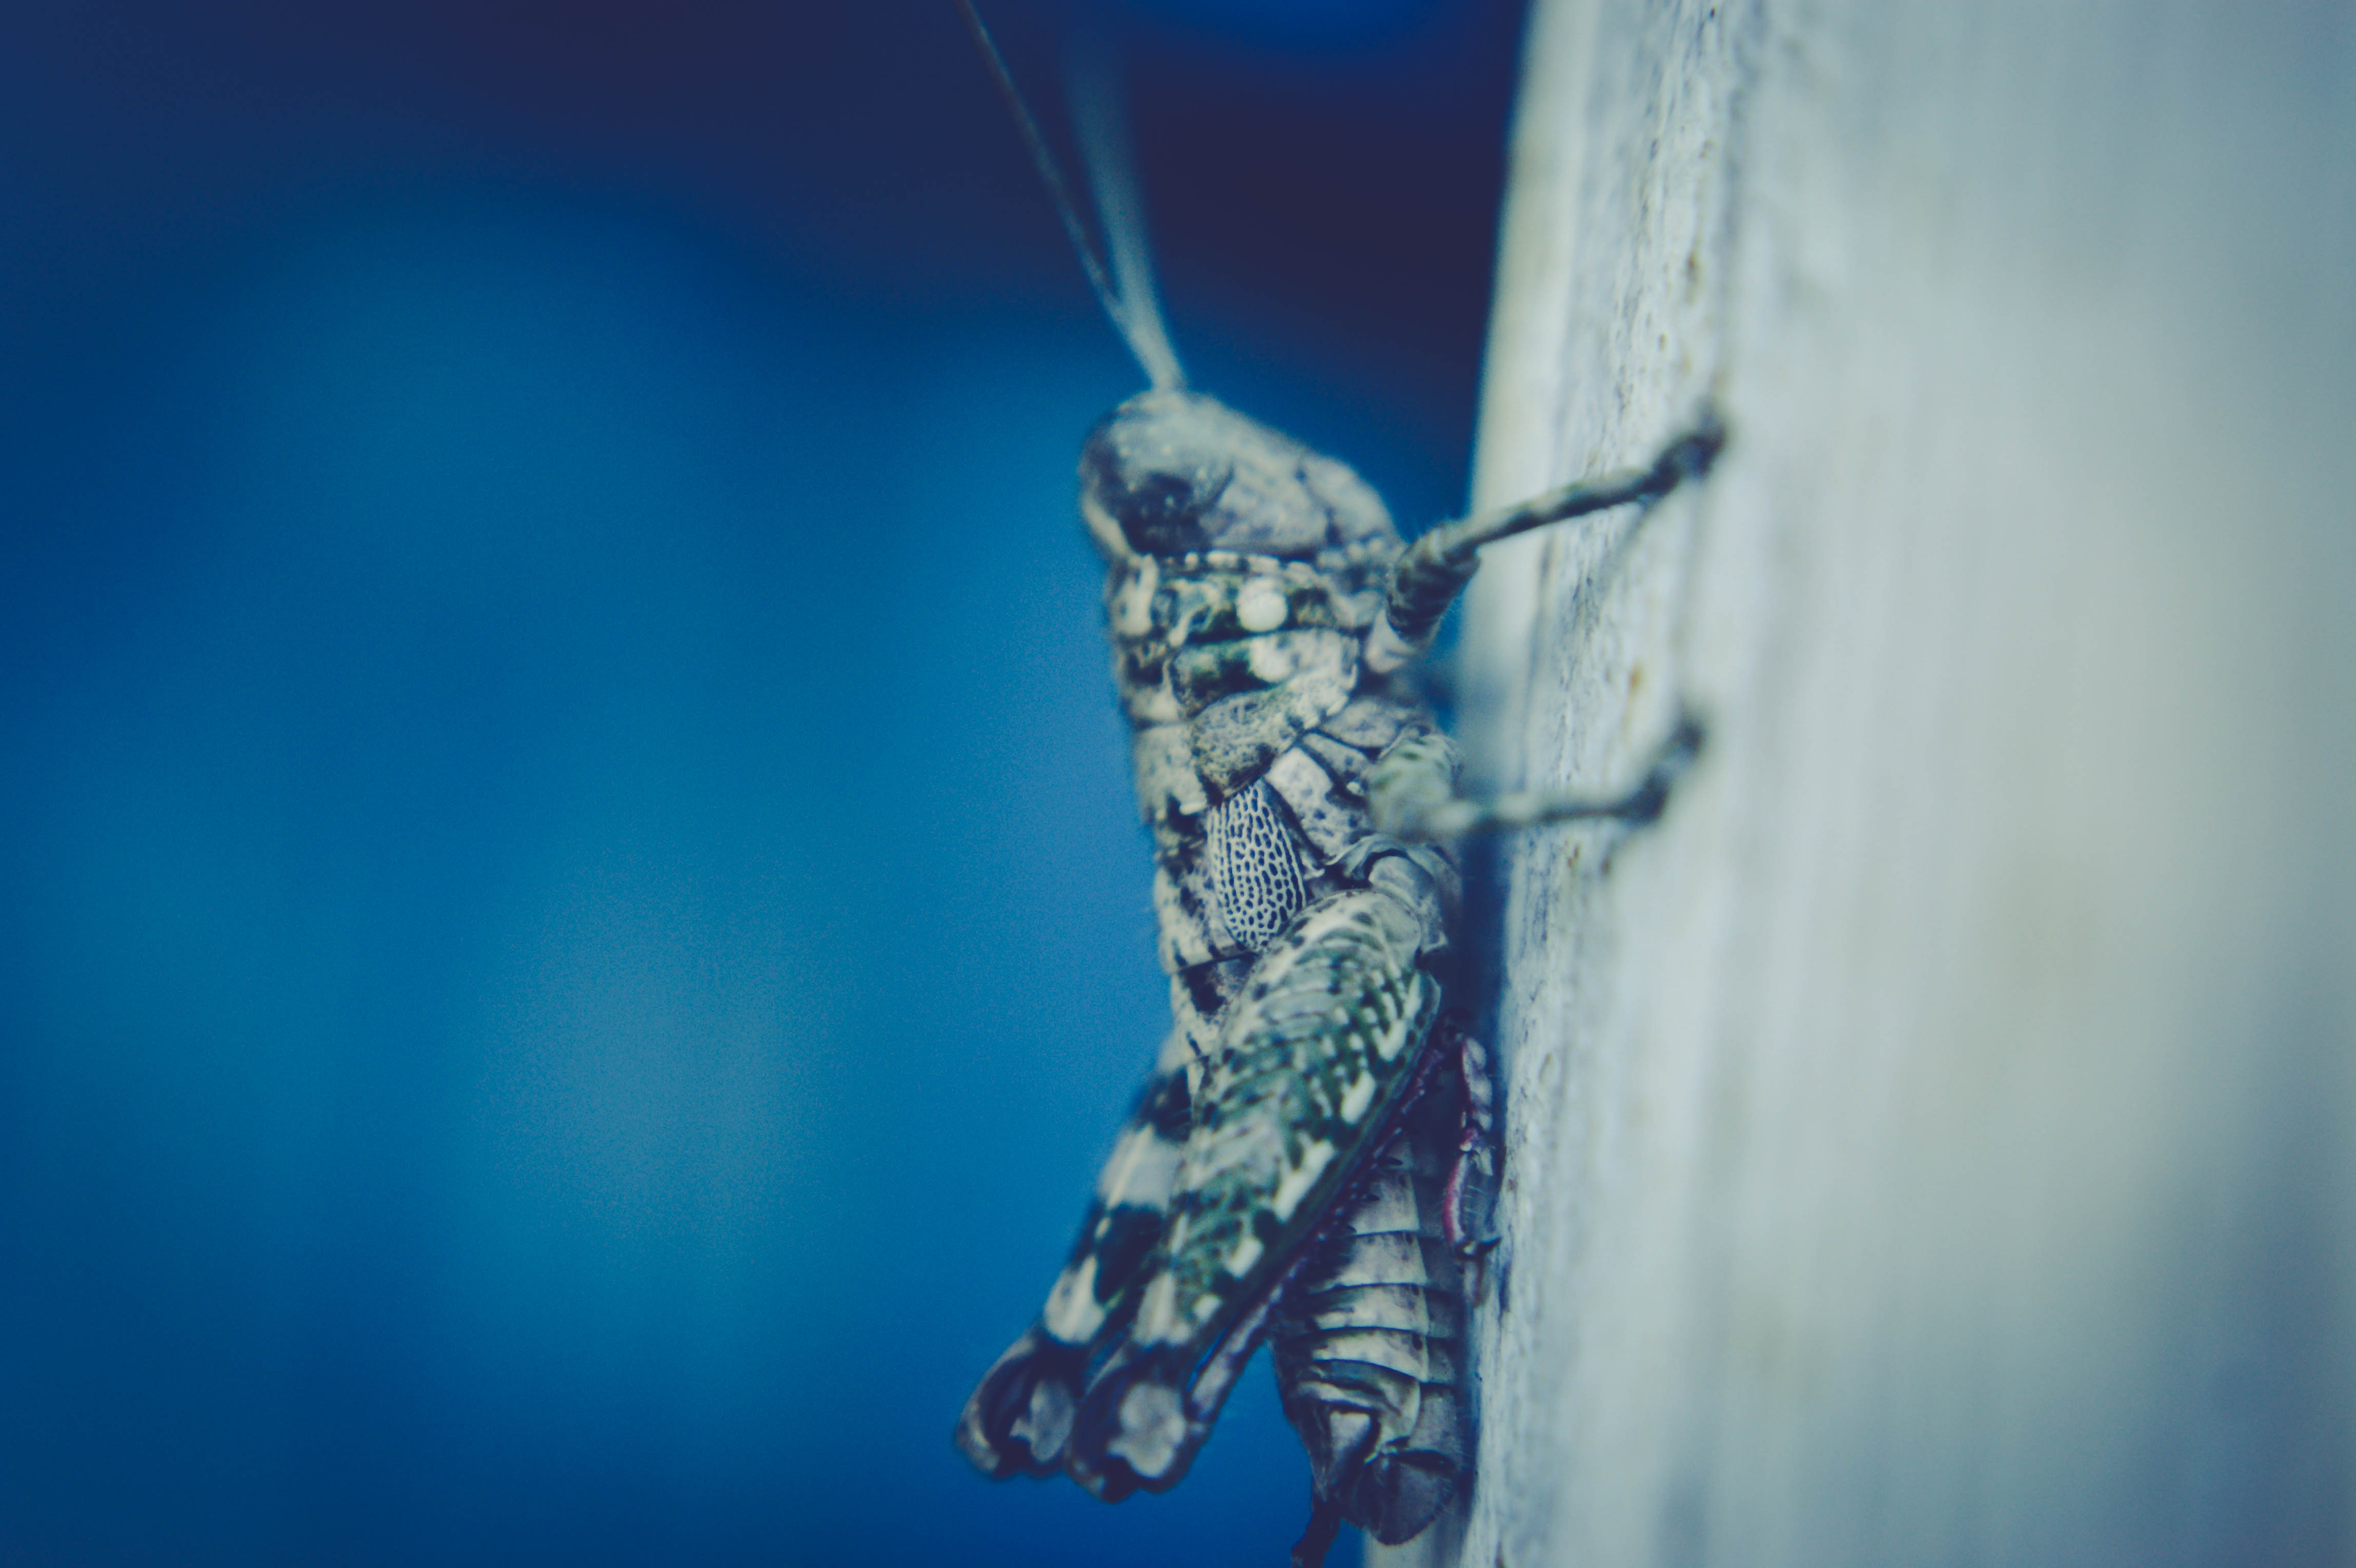
water, light, blur, photography, animal, fly, underwater, ice, reflection, insect, macro, biology, blue, invertebrate, cricket, close up, outdoors, focus, little, macro photography, atmosphere of earth, royalty free images